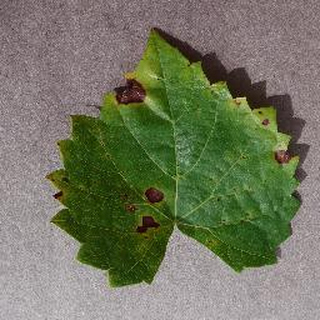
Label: grape_black_rot